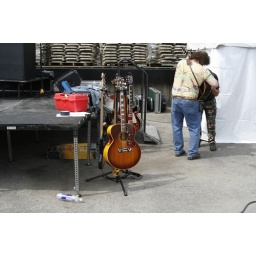
my water bottle rolled under the fence...